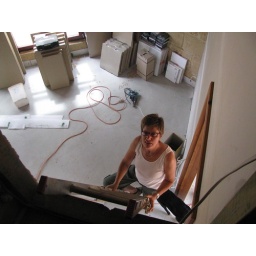
Mum and dad's new house in Bridgetown Gardens. A 2yr project because dad keeps building other people's houses in between.